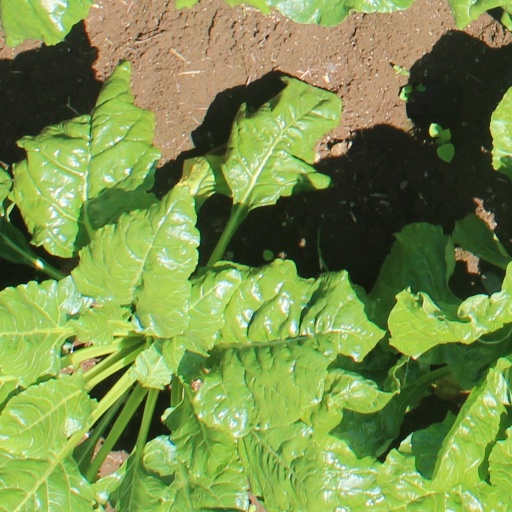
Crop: sugar beet